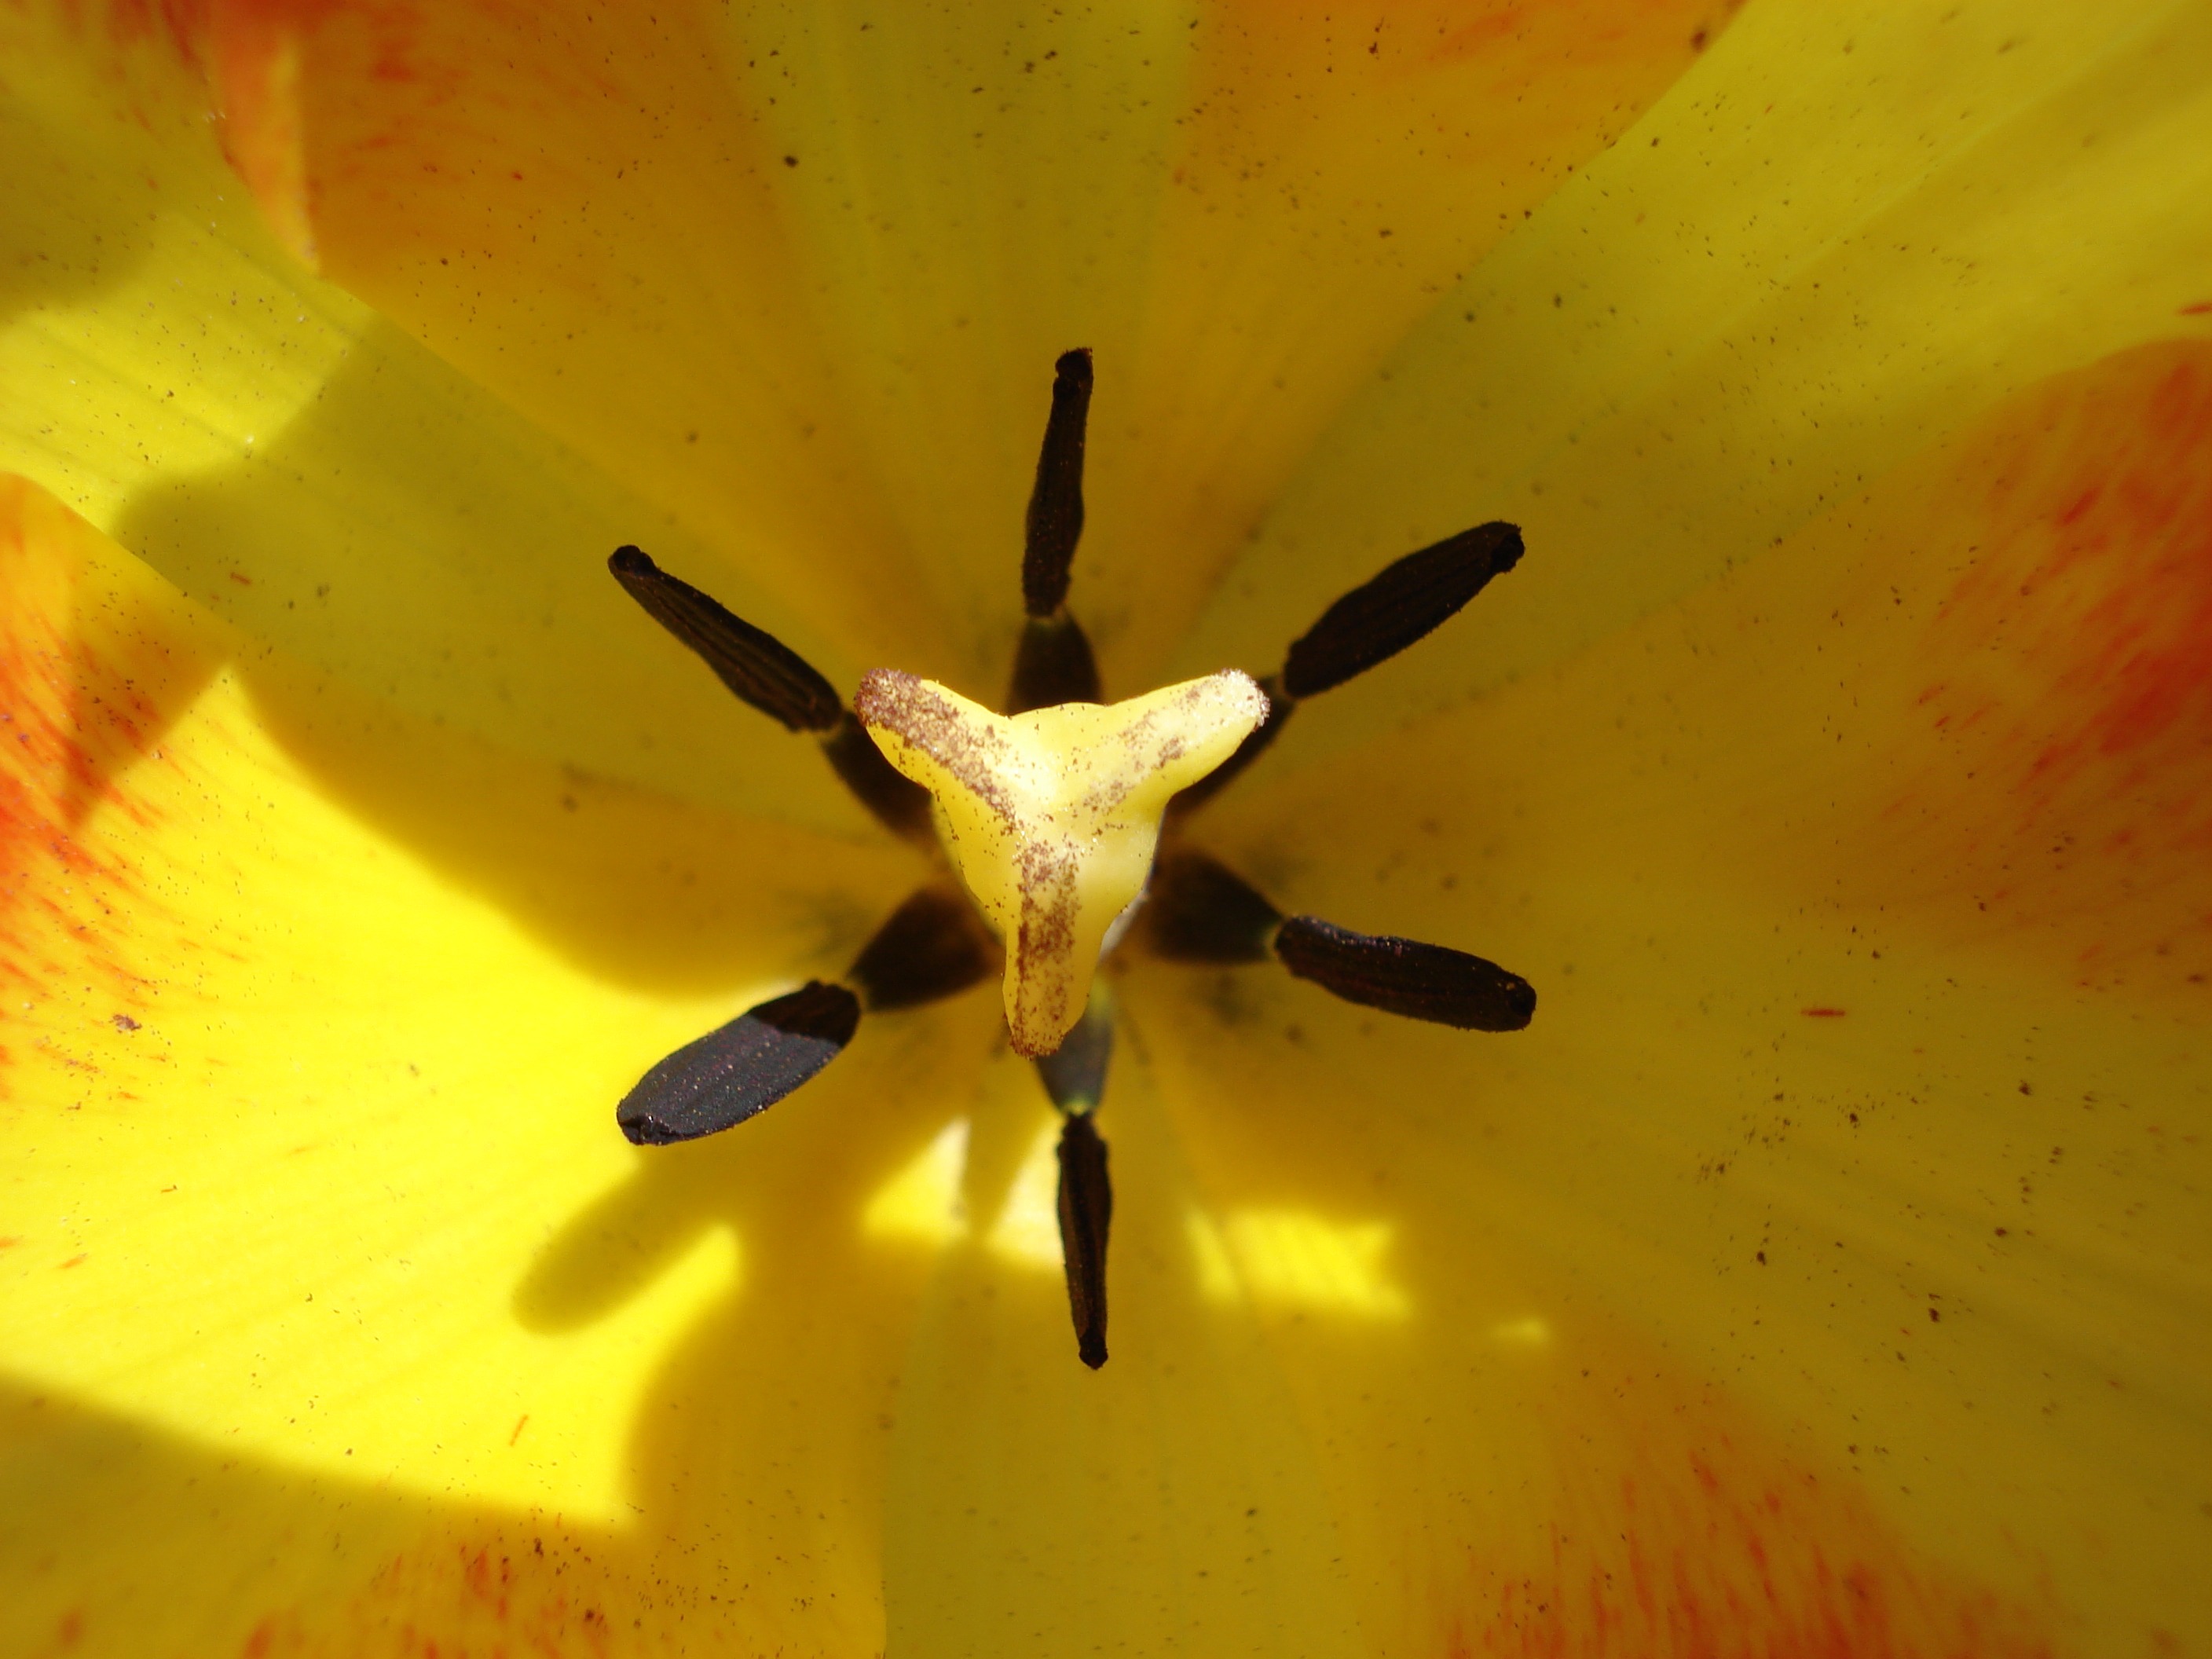
nature, blossom, plant, photography, stem, leaf, flower, petal, bloom, floral, environment, tulip, herb, natural, botany, yellow, agriculture, flora, botanical, fauna, invertebrate, wildflower, close up, outdoors, vegetation, horticulture, organic, macro photography